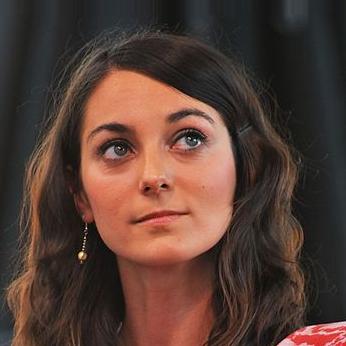
Age: 28